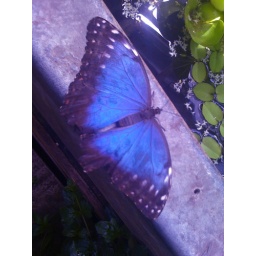
In the butterfly house Hortus in Amsterdam